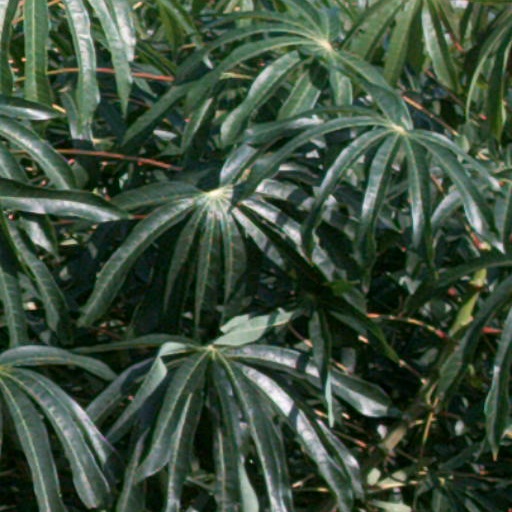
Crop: cassava